Huangcun station

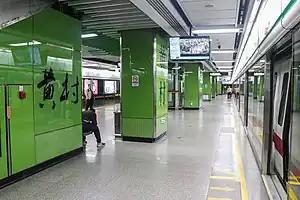
Platform 2 (Line 4 originating platform)

Huangcun station, formerly Olympic Sports Center station when planning, is an interchange station between Line 4 and Line 21 of the Guangzhou Metro, and also the northern terminus of Line 4. It is located at the underground outside Guangdong Olympic Stadium in Huangcun Subdistrict, Tianhe District. It started operation on 25 September 2010. Line 4 linking the Asian Games New Town outside Haibang Station with Guangdong Olympic Stadium plays a major role in carrying passengers during the Guangzhou Asian Games. The station became a transfer station with Line 21 on 20 December 2019. It is located near the Tianhe East railway station.